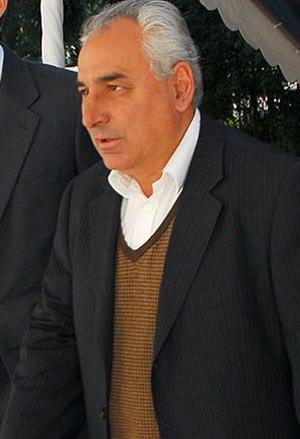
Luis Rosadilla est le ministre de la Défense du gouvernement Mujica, qui doit être investi le 1ᵉʳ mars 2010. Membre du CAP-L, une tendance qui s'est détachée du Mouvement de participation populaire, Rosadilla a milité dans les années 1970 dans la guérilla du Mouvement de libération nationale - Tupamaros. Emprisonné sous la dictature, il fut boulanger dans les années 1990 tout en militant dans le MLN-T et dans le Mouvement de participation populaire, créé par les ex-guérilleros. Il a été élu député en 2004, et ré-élu en 2009 sur la liste du CAP-L.